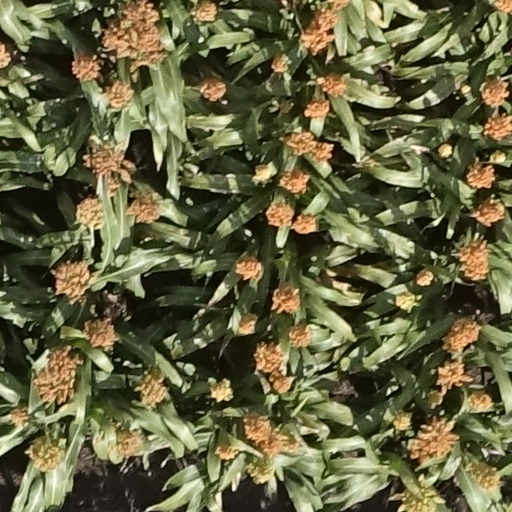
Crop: sorghum